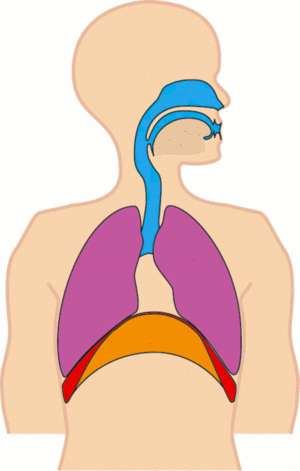
La Salutation au Soleil est un enchaînement de postures pratiqué dans le Haṭha Yoga. Il s'agit d'une salutation dans laquelle le pratiquant s'incline face au soleil levant.